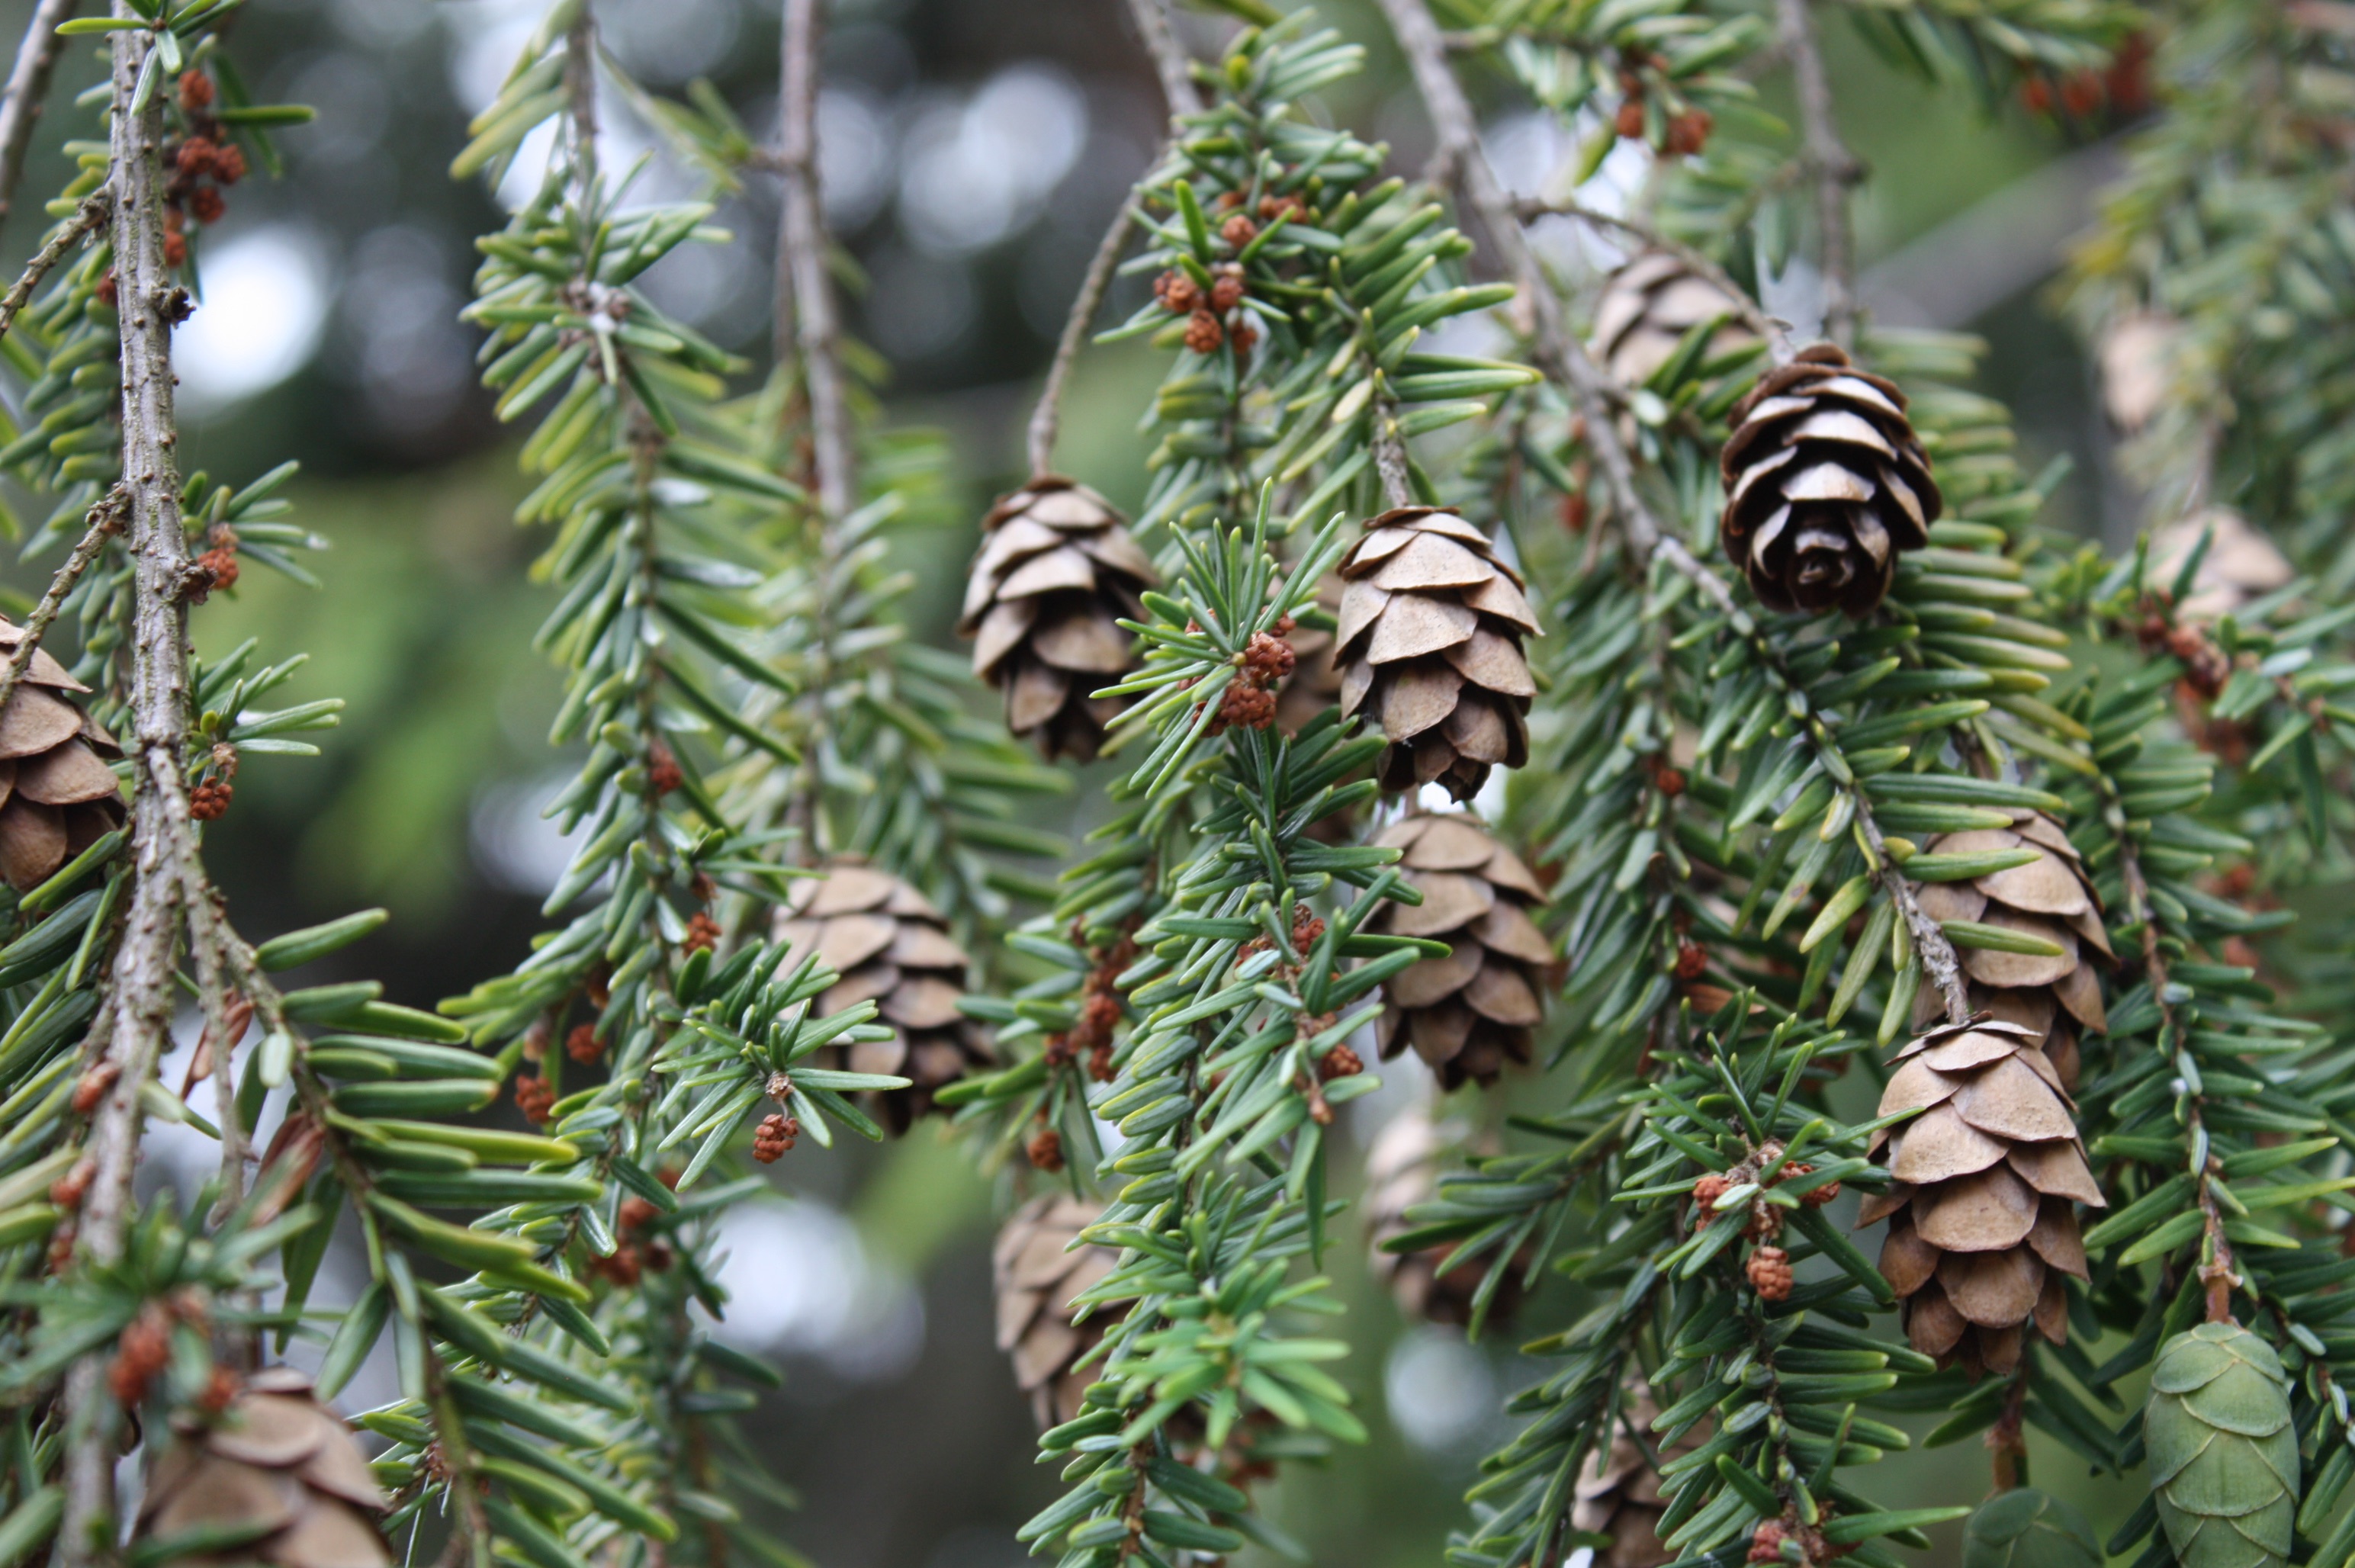
tree, branch, plant, flower, evergreen, botany, fir, flora, twig, conifer, spruce, shrub, larch, flowering plant, taxus baccata, pine family, woody plant, land plant